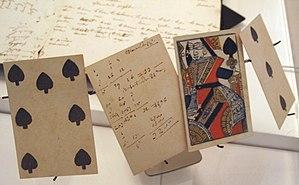
Pierre-Jean Chalençon, né le 23 juin 1970 à Rueil-Malmaison, est un collectionneur français d'objets principalement liés à Napoléon Bonaparte. Il est administrateur du Cercle France Napoléon'.